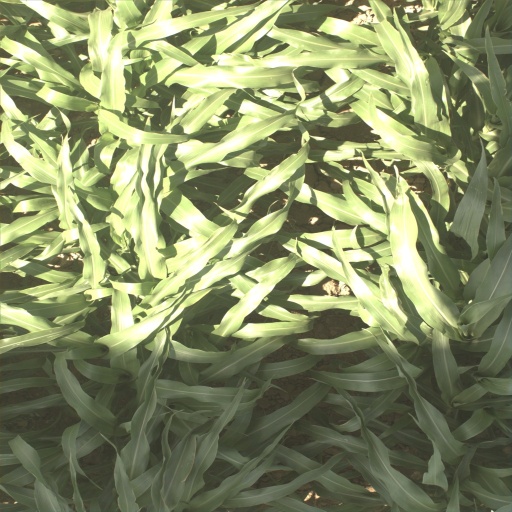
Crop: sorghum